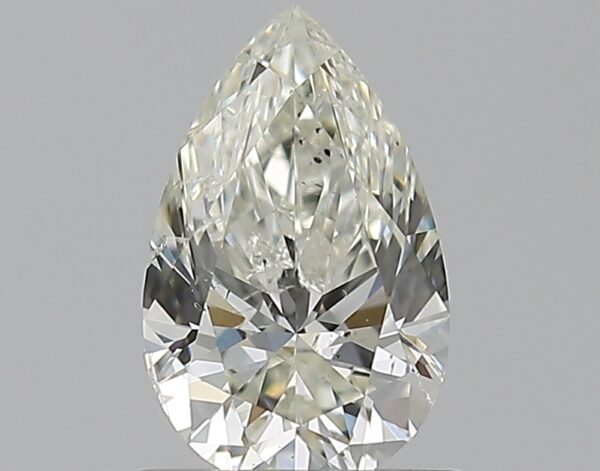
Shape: pear
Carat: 0.7
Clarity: SI2
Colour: J
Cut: EX
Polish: EX
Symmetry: EX
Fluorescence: N
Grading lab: GIA
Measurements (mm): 7.71 x 4.88 x 3.11